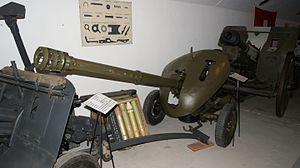
Les équipements de l'Armée suisse, rassemblent différentes sortes de véhicules, des chars de combat, des véhicules de transport de troupe ainsi que des hélicoptères de transport et des avions de combat en service dans les Forces terrestres ou les Forces aériennes.